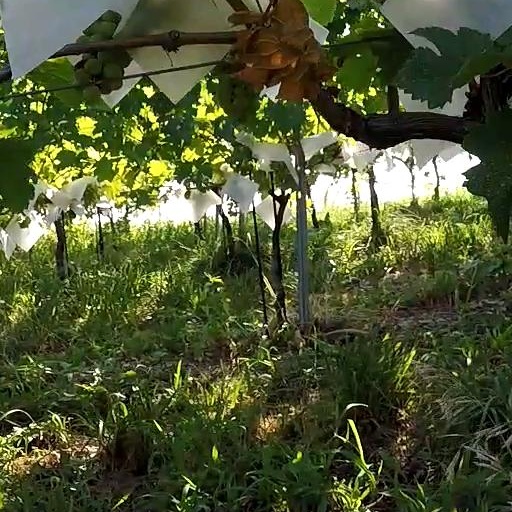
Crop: grape